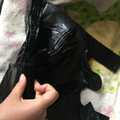
Label: plastic